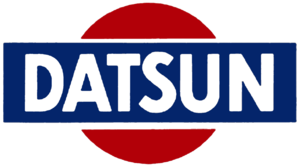
Datsun est un constructeur automobile japonais. Lancée en 1913 par Masujiro Hashimoto principalement, Datsun a été racheté en 1933 par Nissan et abandonné en 1983 pour cause d’objectif d'unification commerciale. La marque était réputée pour avoir fabriqué des modèles moyenne gamme et quelques sportives à travers les modèles 240Z, 260Z et 280Z. Celles-ci pouvaient rivaliser avec leurs concurrentes Porsche et MG Motor pour la moitié de leurs prix. La marque fut relancée le 15 juillet 2013 par Carlos Ghosn, la rabaissant en bas de gamme. Son objectif était de faire un équivalent de Dacia pour la branche Nissan de l'alliance.